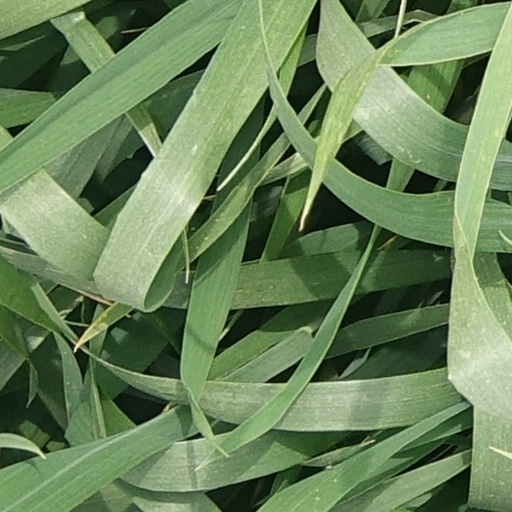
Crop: wheat